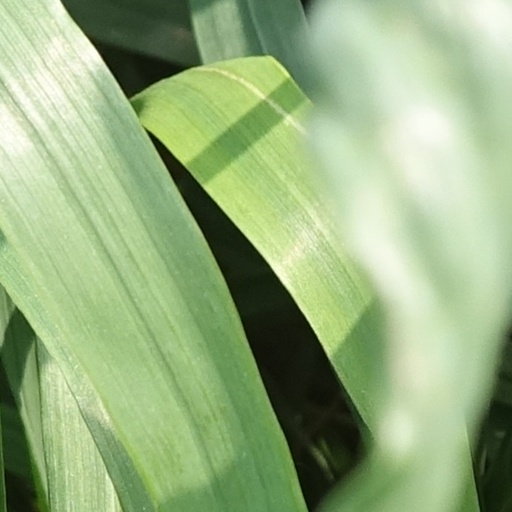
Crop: wheat